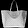
Label: Bag